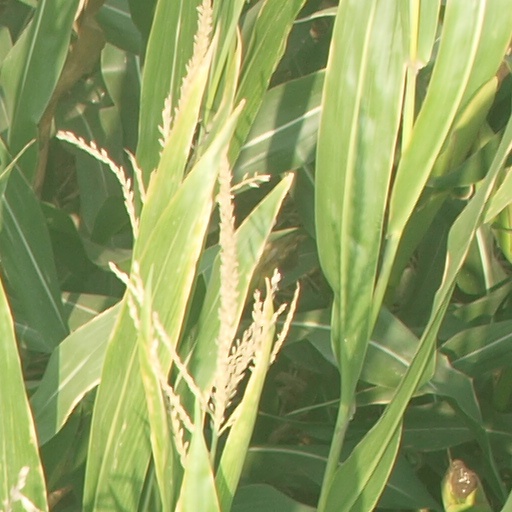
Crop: maize; corn